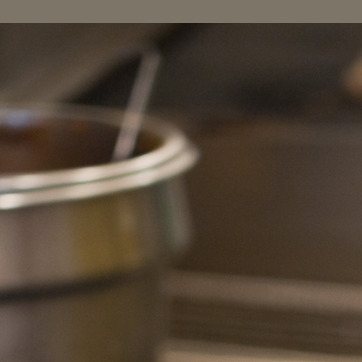
Material: metal